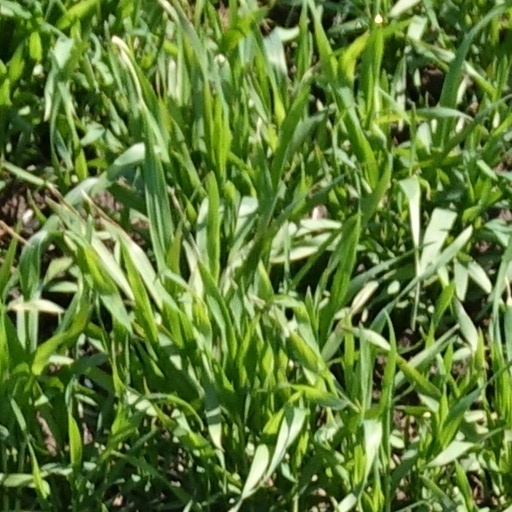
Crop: wheat